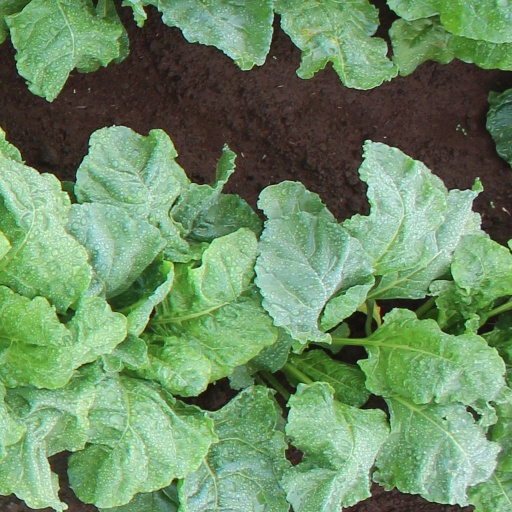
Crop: sugar beet